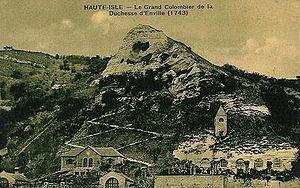
Numérisation d'une carte postale centenaire représentant le Grand colombier de la Duchesse d'Enville à Haute-Isle, France.
Haute-Isle est une commune française située dans le département du Val-d'Oise en région Île-de-France. Ses habitants sont appelés les Hautillois.